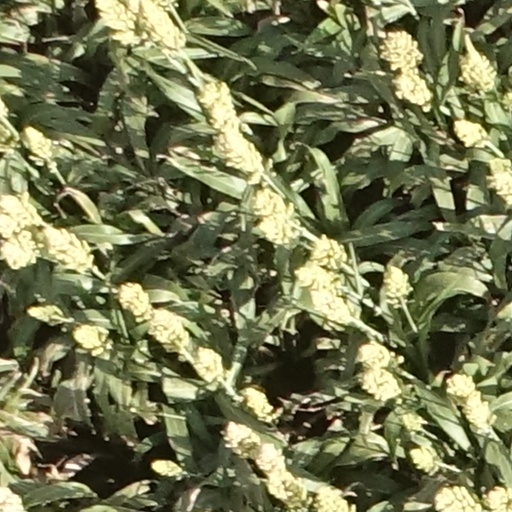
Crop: sorghum